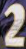
Number: 2